Jack Clark (baseball)

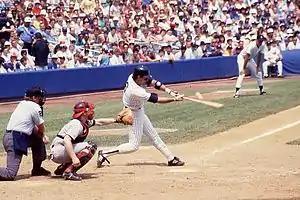
Clark playing for the New York Yankees in 1988

Clark signed a two-year contract with the New York Yankees prior to the 1988 season. He was primarily a designated hitter (DH), because of the presence of Don Mattingly at first base. Clark enjoyed playing for manager Billy Martin, but he didn't get along with Martin's successor, Lou Piniella. At the end of the season, he requested a trade.